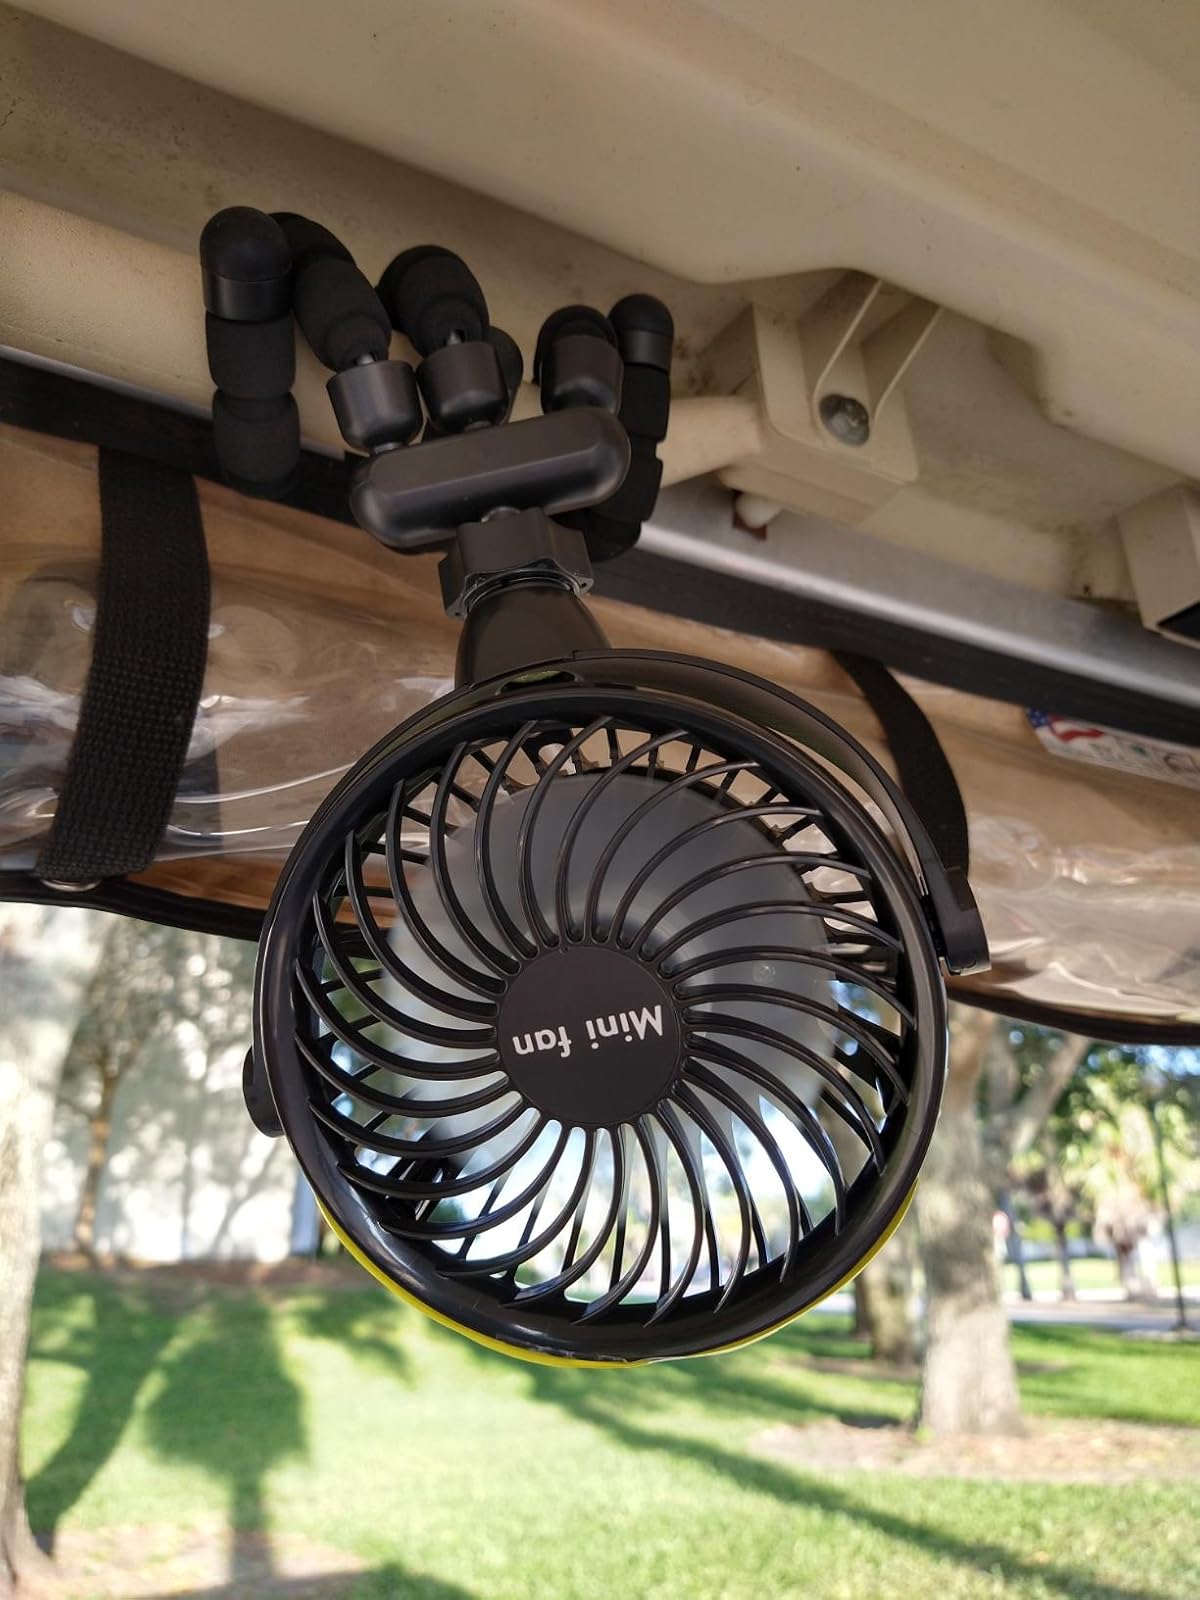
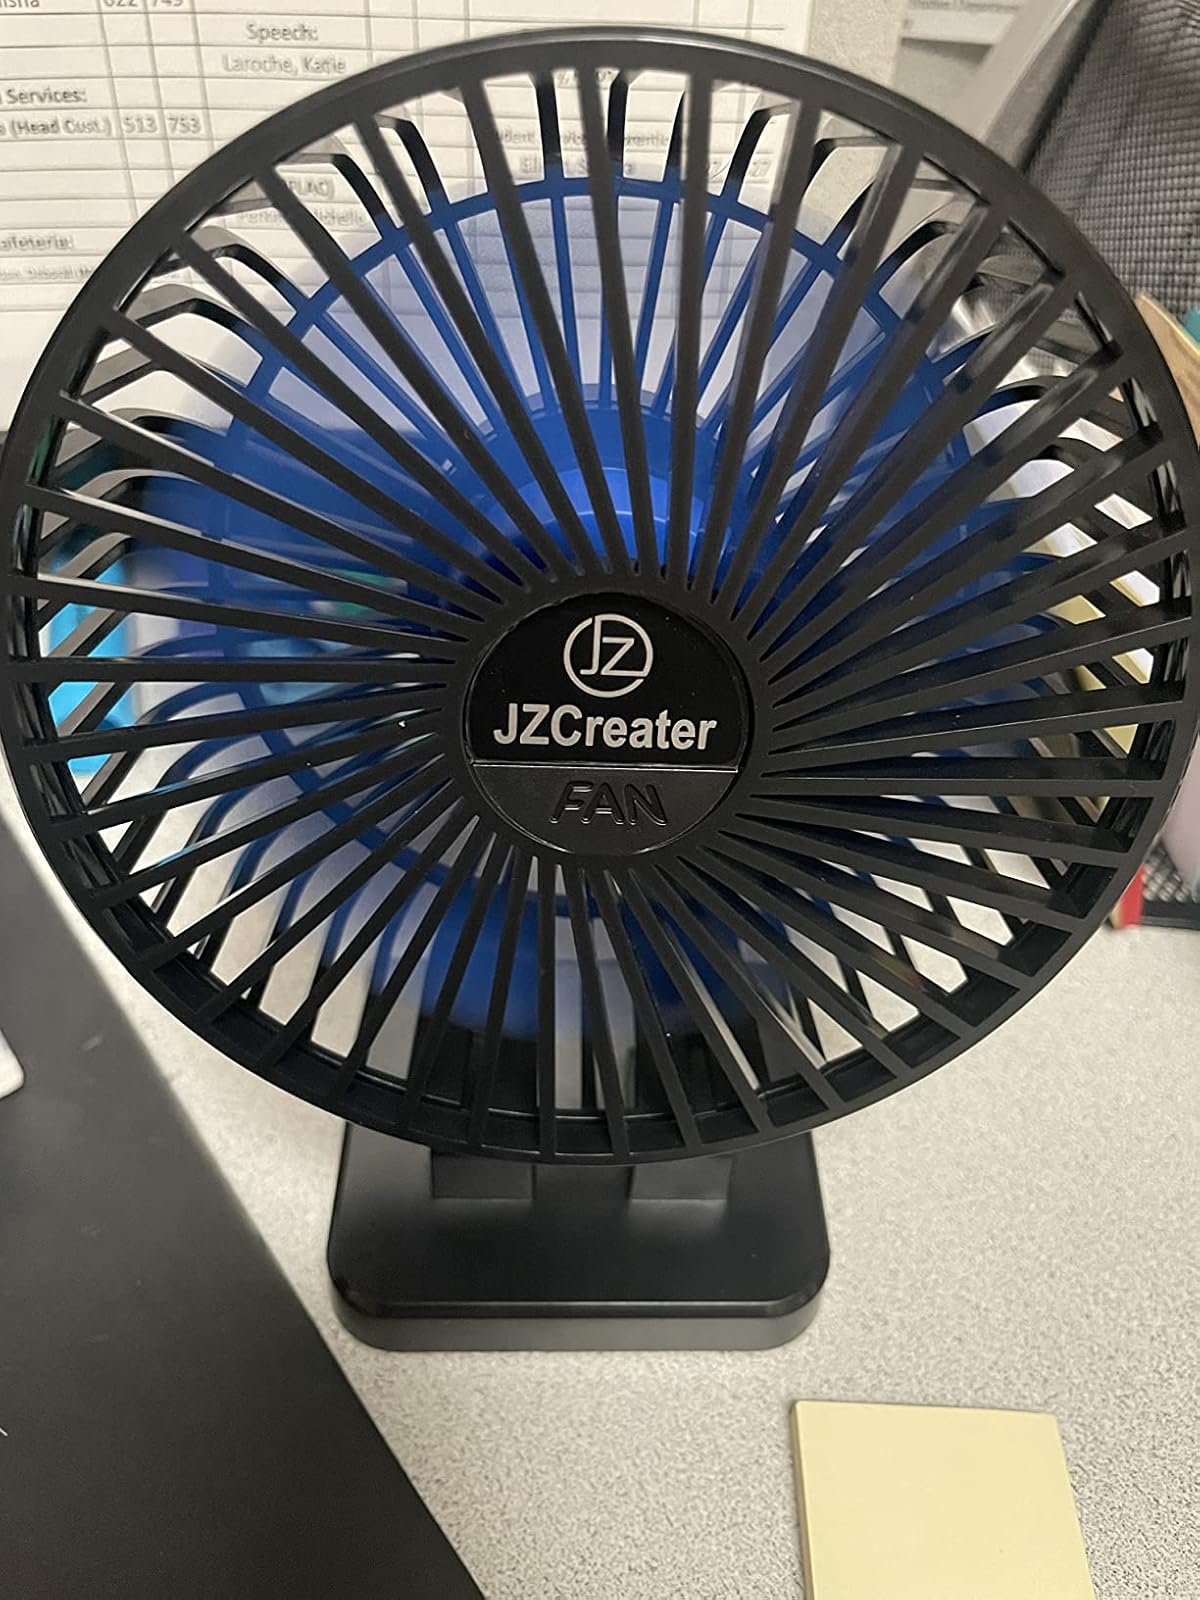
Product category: fan
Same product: no